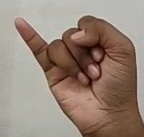
ASL sign: J